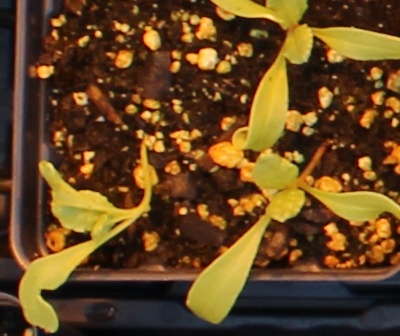
Label: Sugar beet